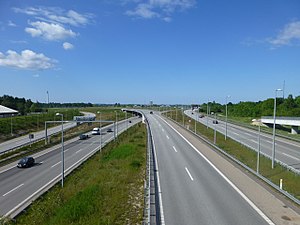
Motorvejskryds i Danmark / Komplekse motorvejskryds / Motorvejskryds Rødovre
Motorvvejskryds Rødovre set fra syd. Motorring 3 fortsætter mod nord til højre, mens Frederikssundsmotorvejen går mod vest til venstre.
Motorvejskryds i Danmark skaber forbindelse mellem Danmarks motorveje. De danske motorvejskryds blev navngivet i 2005 af Vejregelrådet, bl.a. for at redningsfolk skal kunne finde frem til et ulykkessted. Før navngivningen havde alle frakørsler til det øvrige vejnet en betegnelse i form af et frakørselsnummer, men frakørsler til andre motorveje havde ikke nogen officiel betegnelse. Betegnelsen bruges således både ved motorvejsforgreninger, og når to motorveje krydser hinanden.